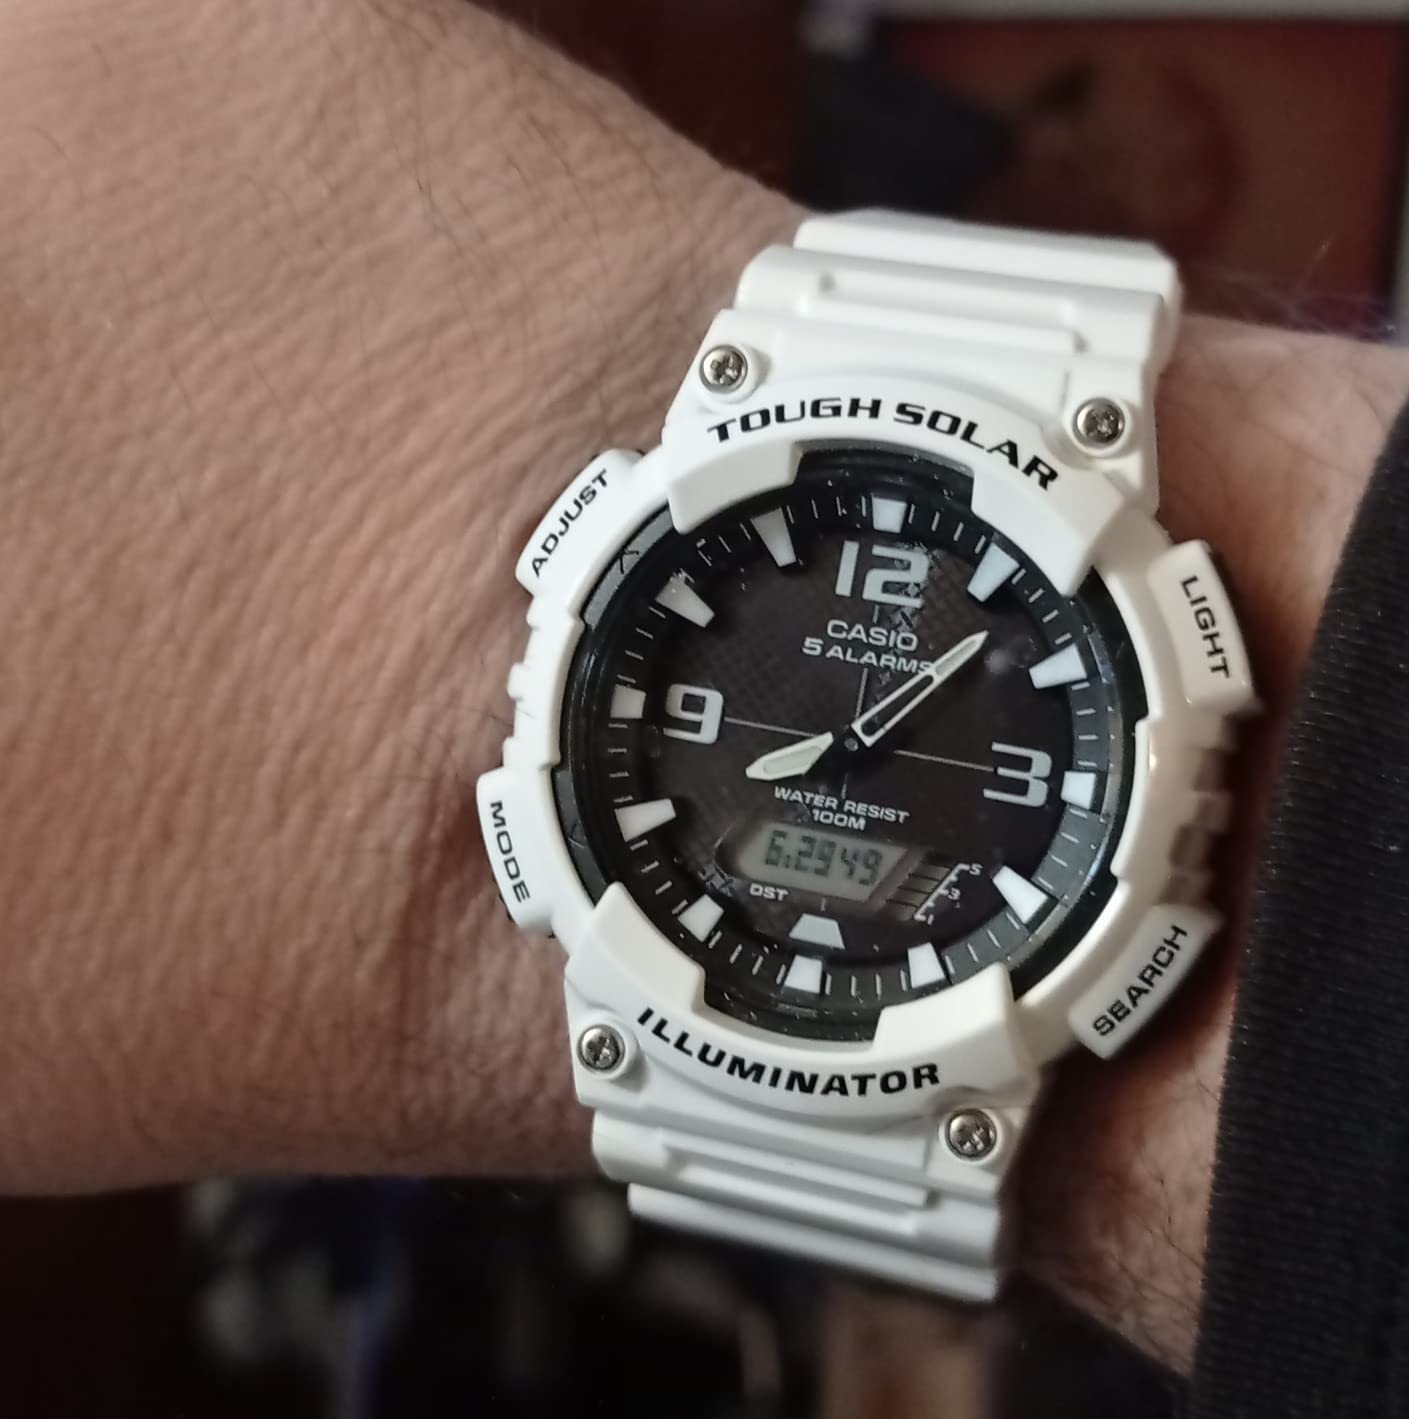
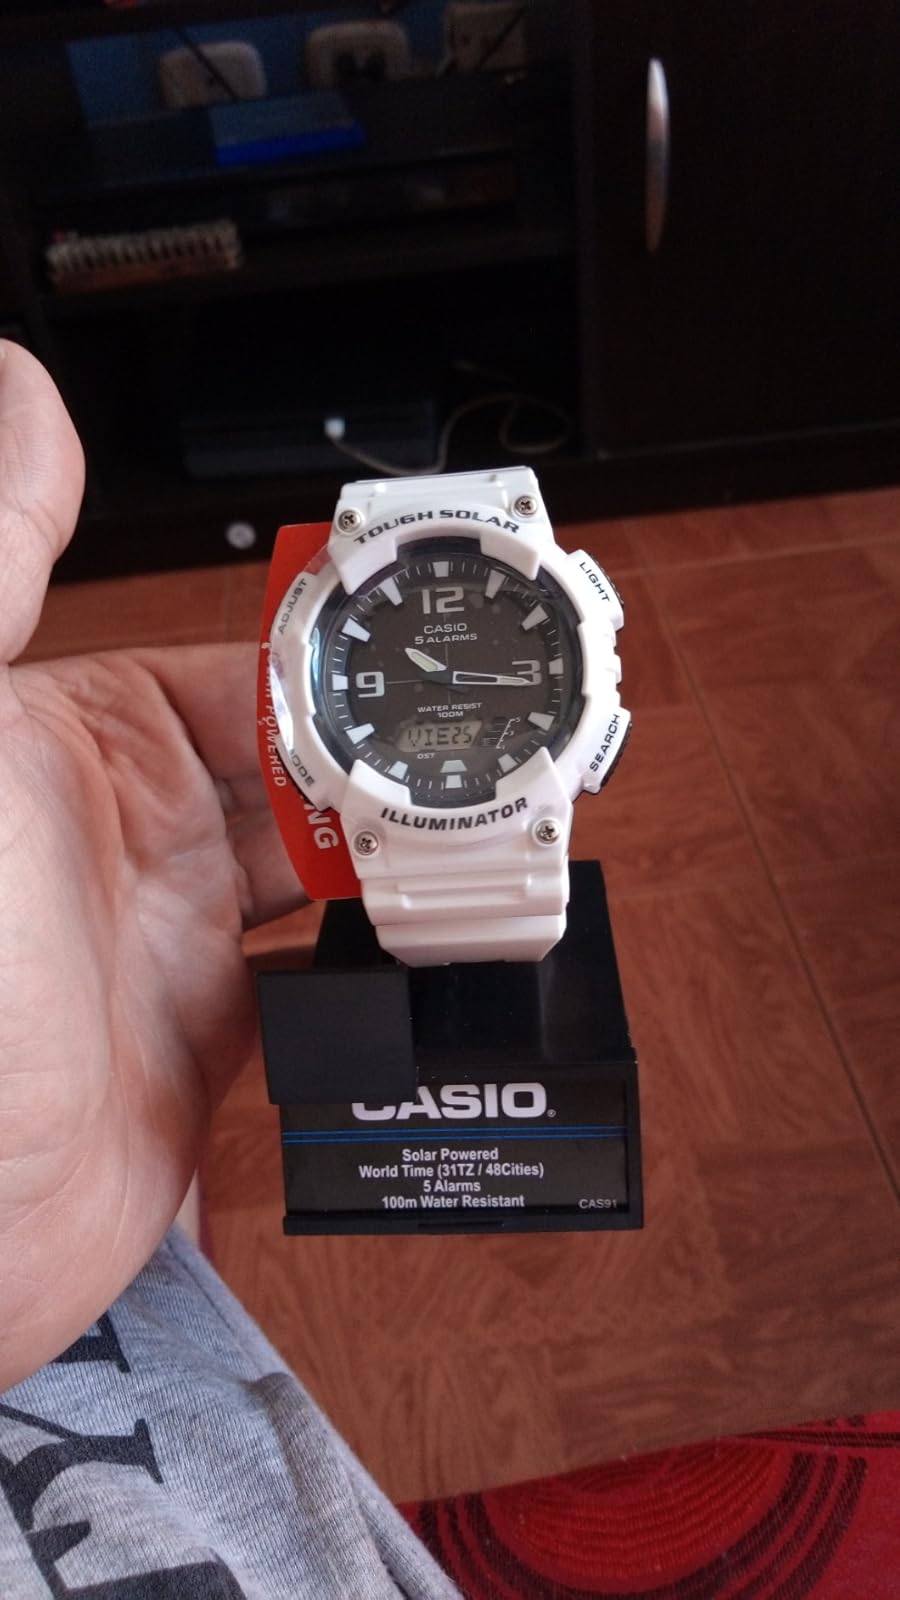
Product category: accessories_watch
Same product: yes